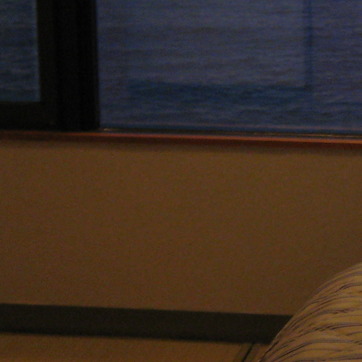
Material: painted